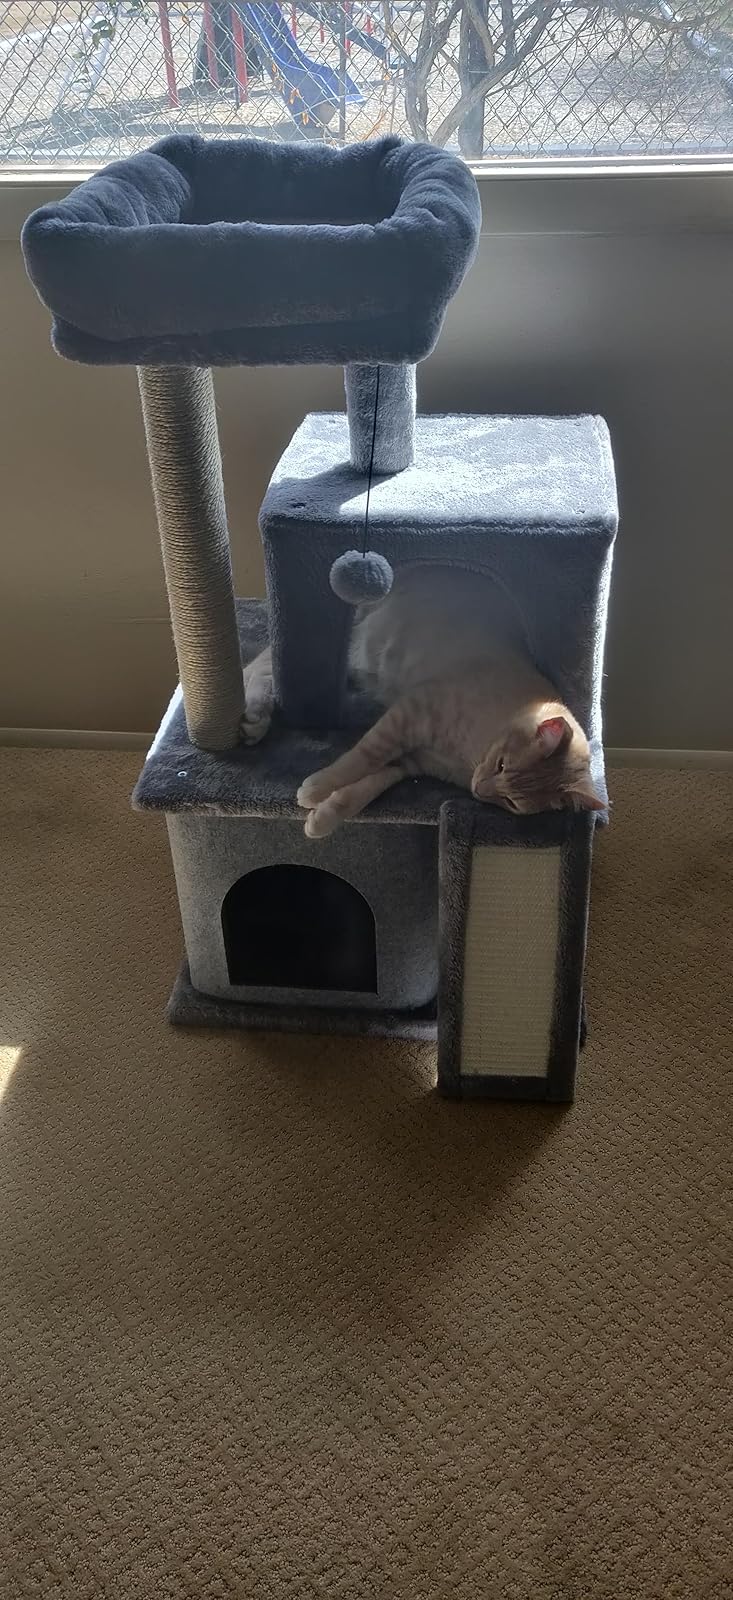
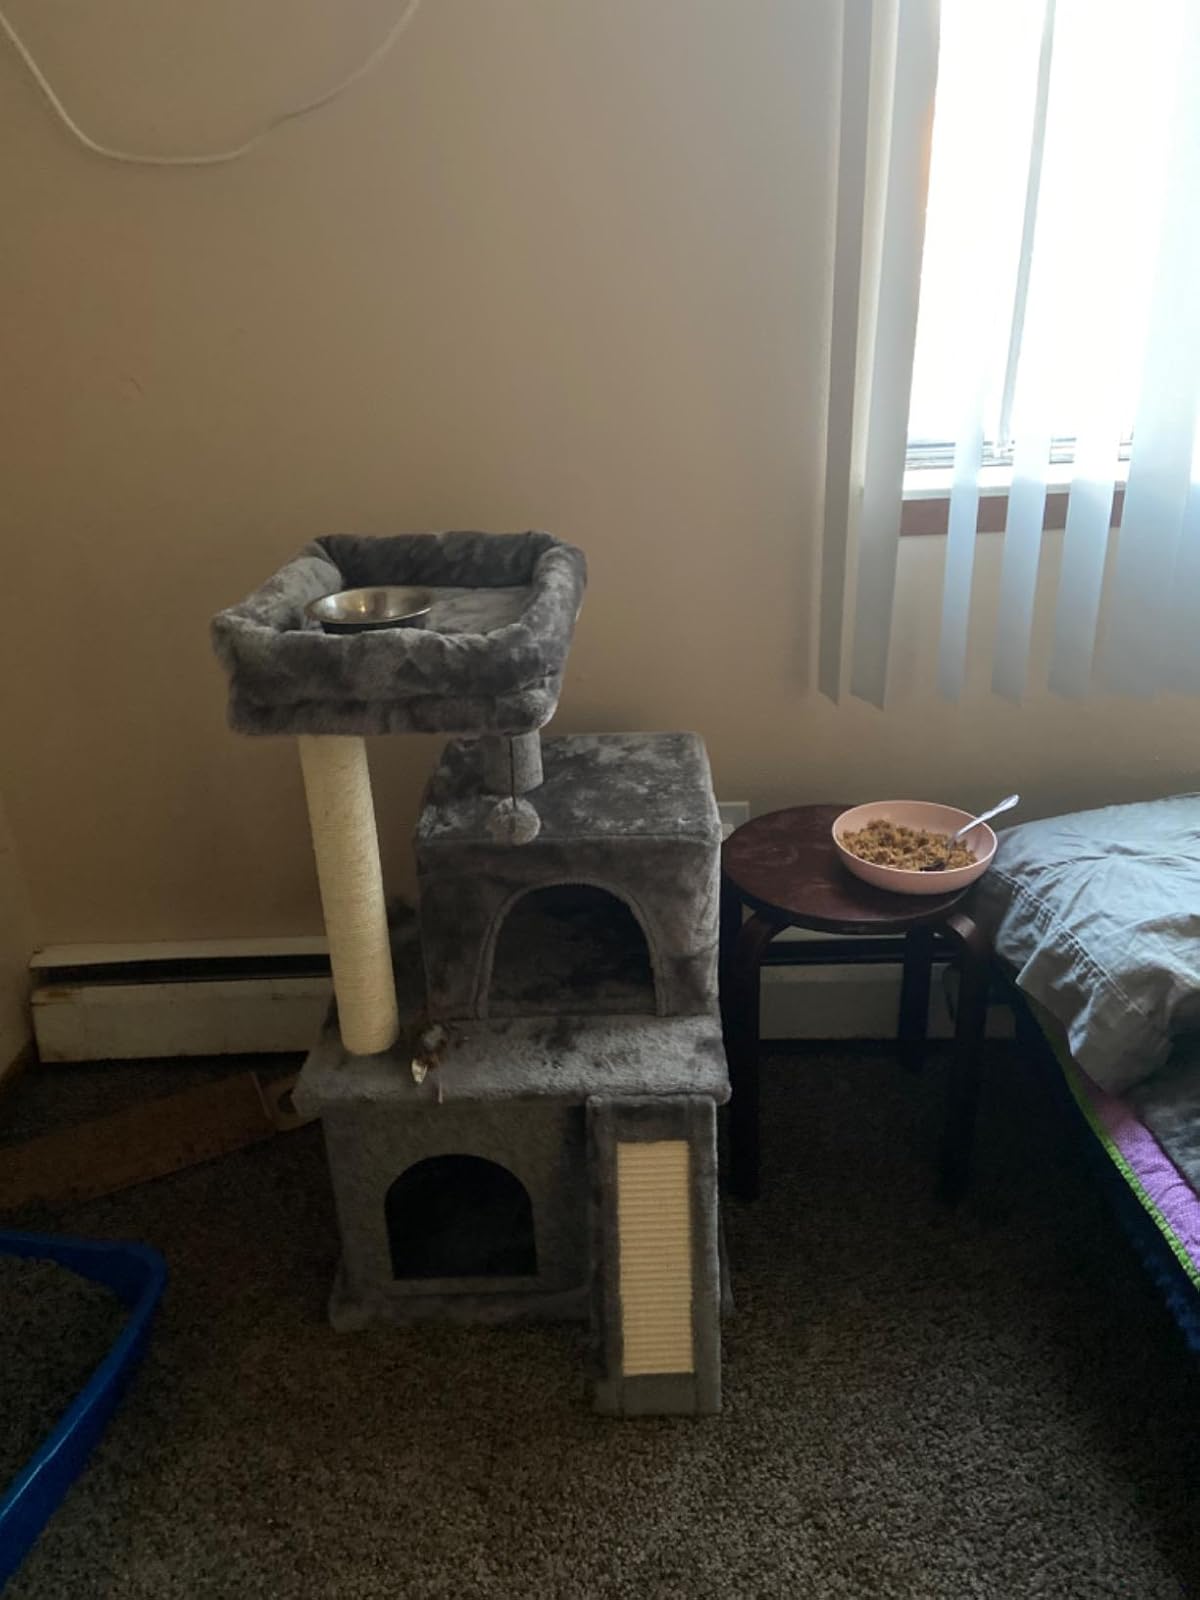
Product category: items_cat tree
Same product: yes